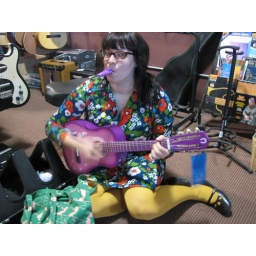
We practiced in this music shop in Atlanta and I bought the pink and purple guitar that matched my kazoo